American Abstract Artists

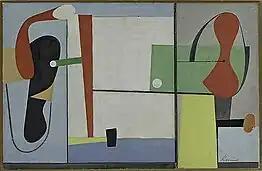
Willem de Kooning, Federal Art Project Study for the Williamsburg Project, 1936 or 1937. De Kooning was an early AAA member.

American Abstract Artists exists today despite never disbanding, the association was most active from 1936 to 1941. AAA was founded during a very political time but is no longer politically engaged and doesn't host annual membership exhibitions any more. In a 2019 interview AAA affirmed that the key to its future is diversity, equity and inclusion in demographics, artistic disciplines and expanding with satellite chapters in other regions outside of New York City. Traditionally American Abstract Artists has always been a New York based group rarely opening its circle to artists beyond New York City. To date the organization has produced over 75 exhibitions of its membership in museums and galleries across the United States. AAA has published 5 Journals, in addition to brochures, books, catalogs, and has hosted critical panels and symposia. AAA distributes its published materials internationally to cultural organizations. The most recent journal "Past/Present: American Abstract Artists Members Honor Their Predecessors" is a nostalgic look back where "current members were asked to write about a deceased member they admired or who had influenced them" examining their personal history. American Abstract Artist produces print portfolios by its membership. AAA print portfolios are in the collections of the Whitney Museum of American Art, Museum of Modern Art, Tate in London, and the Archives of American Art. Early members included Josef Albers, Willem de Kooning, Lee Krasner, Jackson Pollock, David Smith, John Ferren, I. Rice Pereira, Ad Reinhardt and Clement Greenberg. Ferren, a California native, was one of the few AAA members to reach artistic maturity in Paris.